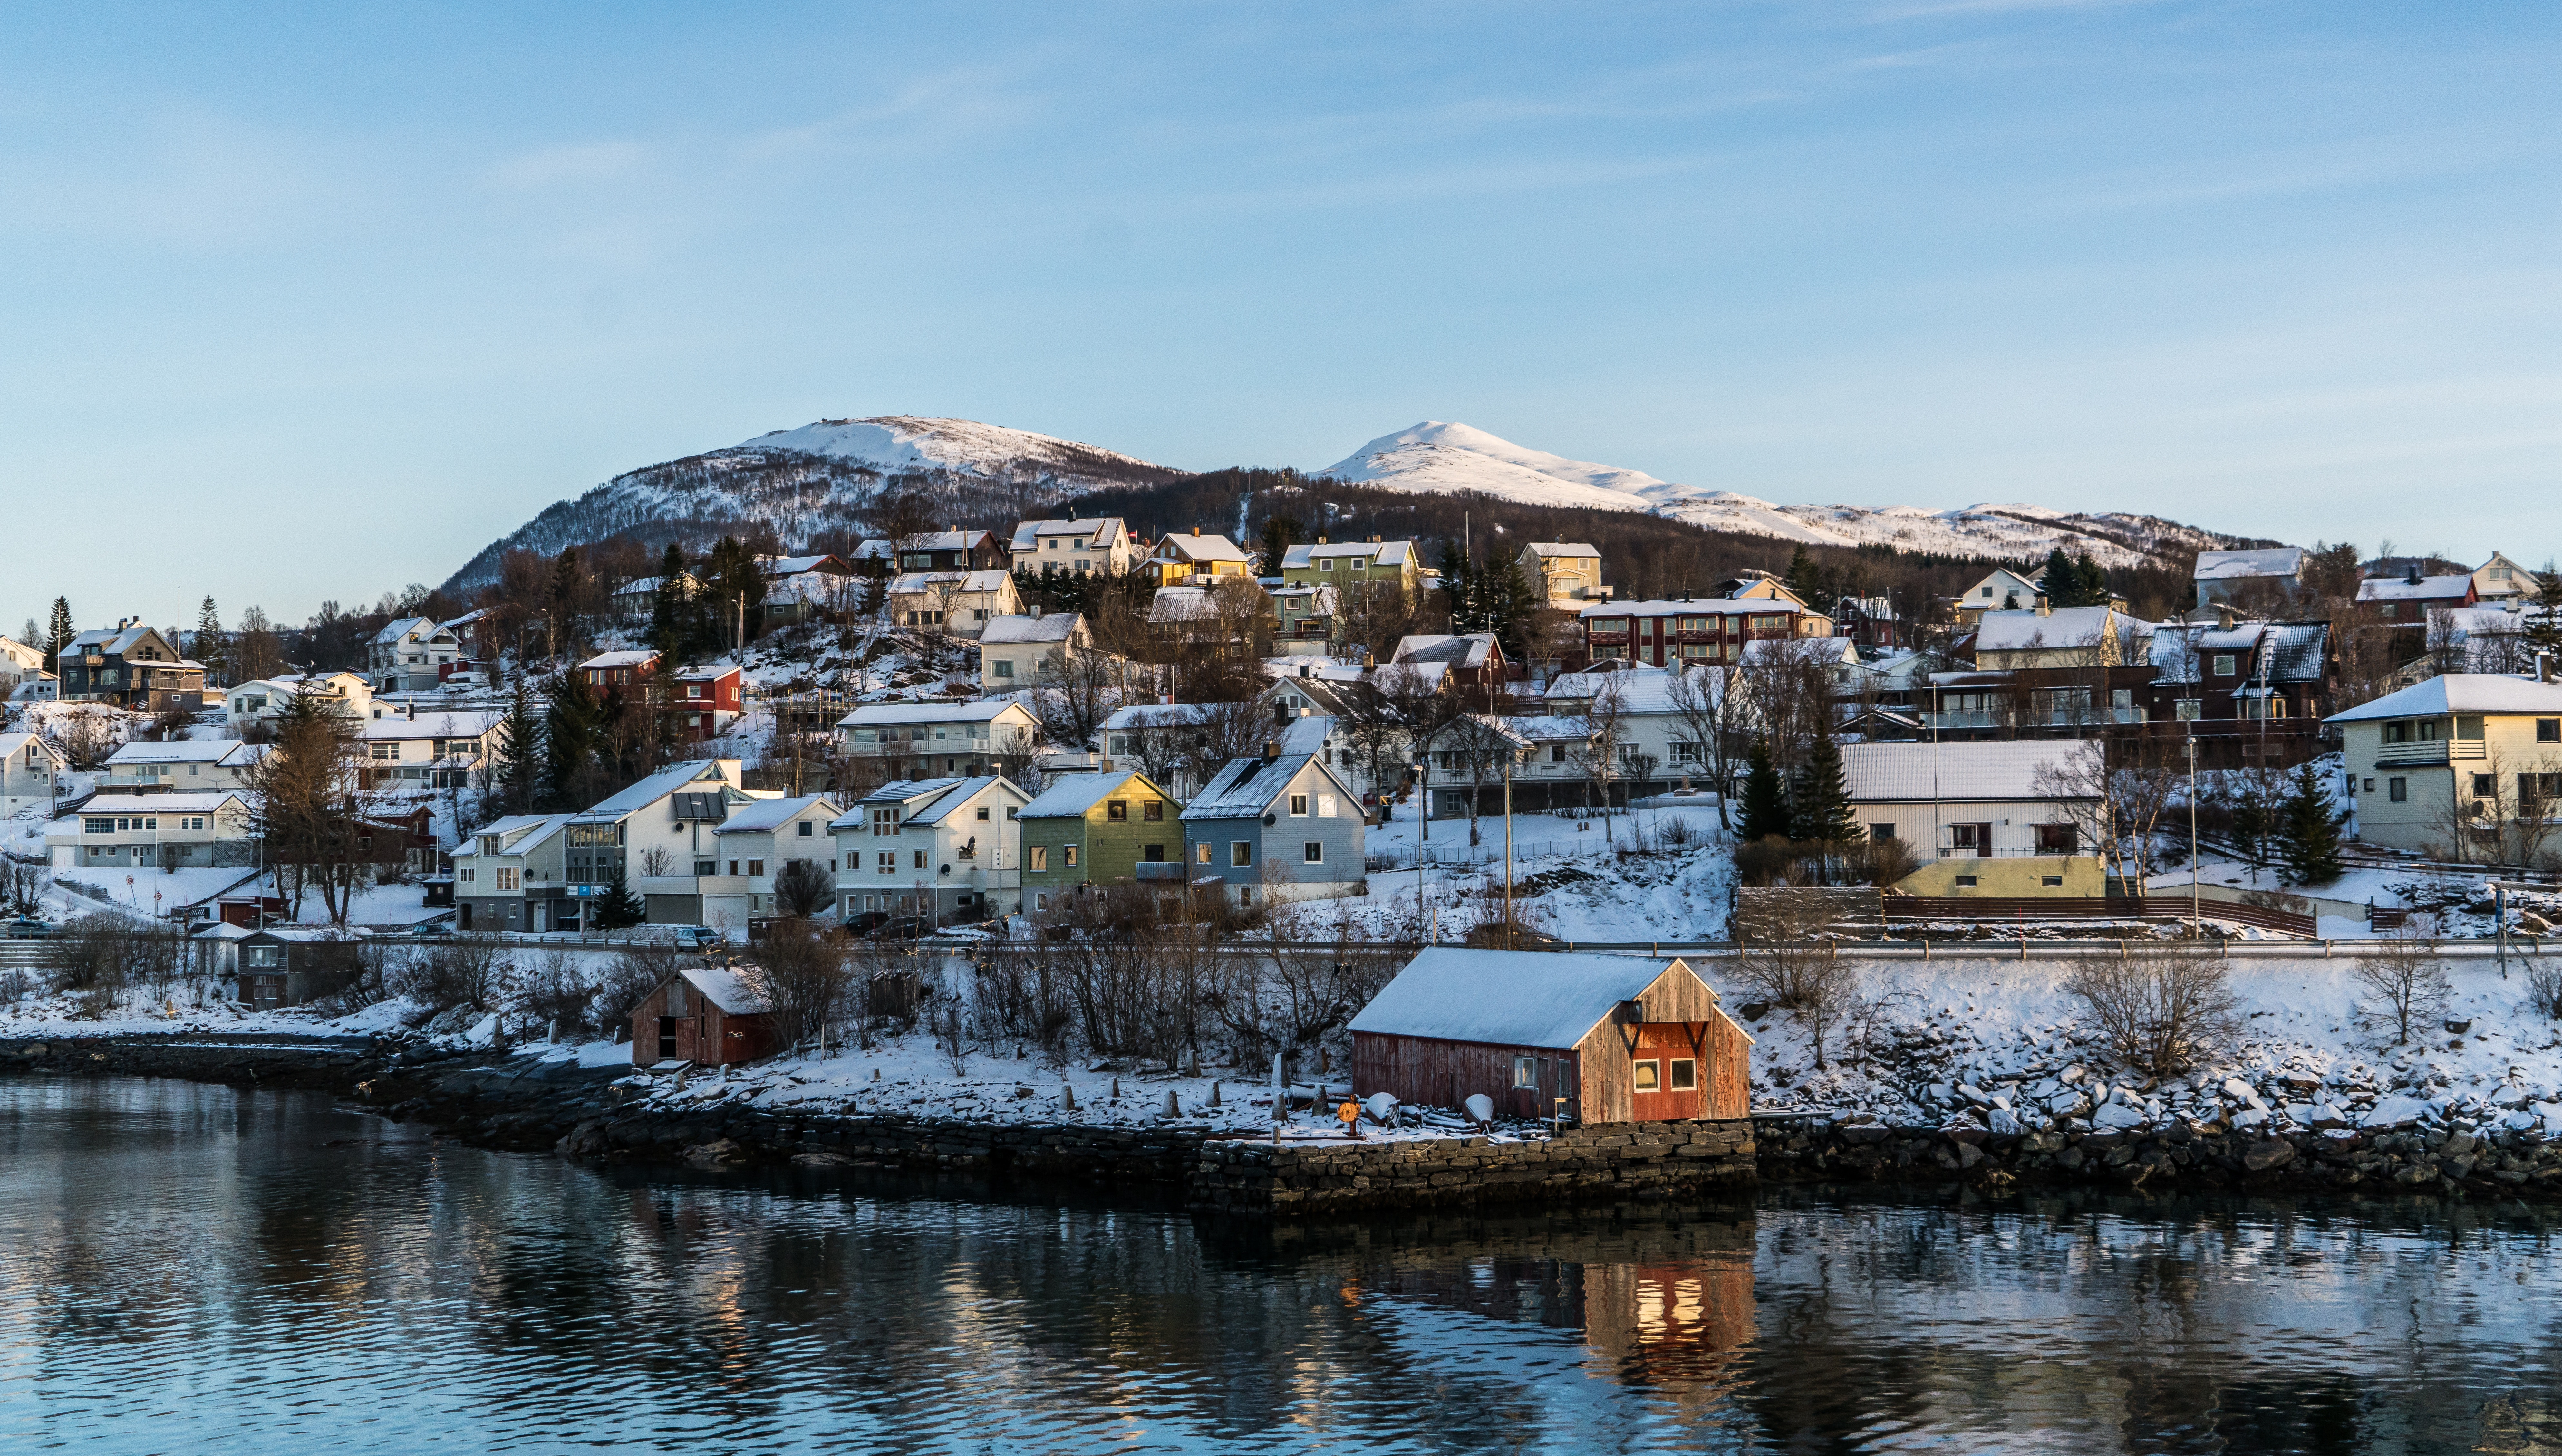
town, winter, human settlement, village, mountain village, water, reflection, harbor, snow, sky, tourism, house, city, landscape, mountain, building, home, hill